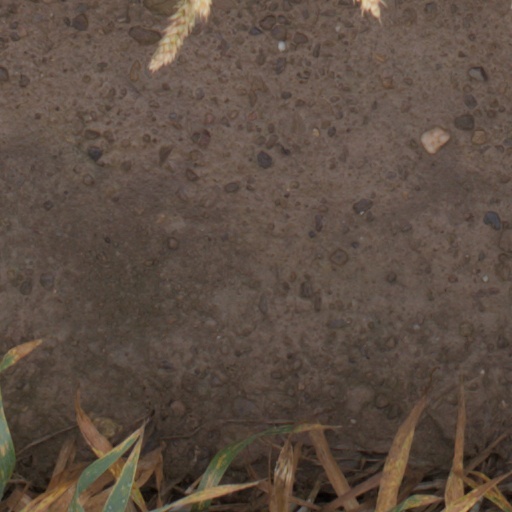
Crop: wheat